School-based health centers

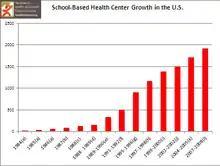
School-Based Health Center Growth in the U.S. from 1984 to 2008

In 1978, funding through the Robert Wood Johnson Foundation spurred an increase in the number of centers throughout the United States. These early centers demonstrated they were effective in increasing young people's access to care. The role of the pediatric nurse practitioner (PNP) as an advanced practice nurse with skills to provide primary health care to children began to emerge. With a seed grant of $7,000, the first school nurse practitioner certification program was established at the University of Colorado in the late 1960s in response to public dissatisfaction with the limited role of the school nurse and the recognized need for on-site school health.